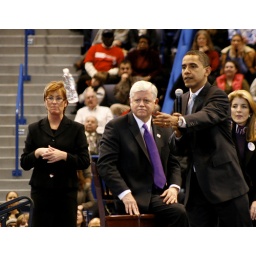
Throwing a water bottle in the audience for an attendee who passed out. Photo by Chion Wolf.